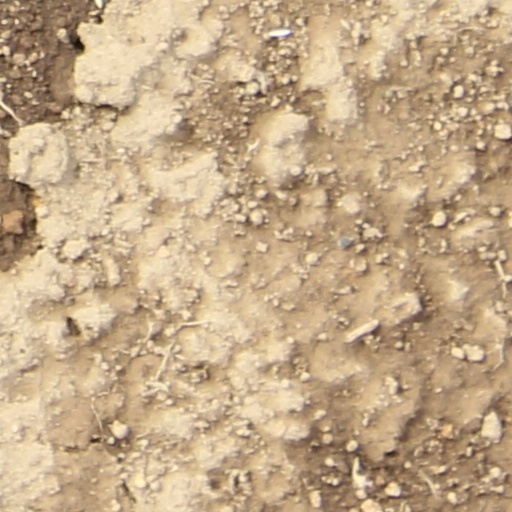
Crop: wheat